Aboriginal and Torres Strait Islander Heritage Protection Act 1984

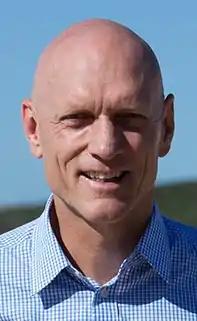
Peter Garrett, Minister for the Environment, Heritage and the Arts

Dates v Minister for the Environment, Heritage and the Arts cases regarding the Alum or Bulahdelah Mountain, 2010.